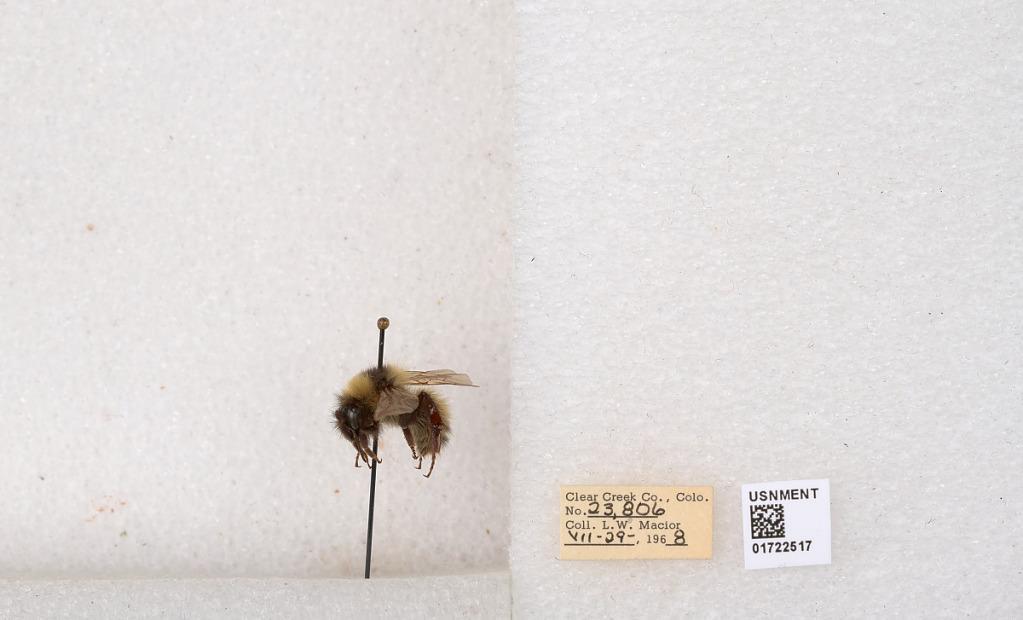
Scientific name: Bombus kirbyellus
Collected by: L. Macior
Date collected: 1968-7-29
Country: United States
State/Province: Colorado
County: Clear Creek
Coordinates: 39.6891, -105.644